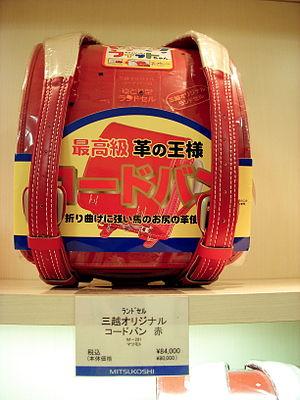
Le cordovan est un type de cuir, d'aspect brillant et souvent de couleur brun-rouge, réalisé à partir de peaux de chevaux. Ce cuir est principalement utilisé par le secteur de la chaussure, notamment aux États-Unis. Il est également très utilisé pour l'affûtage des rasoirs droits, car son grain extrêmement fin permet un poli du fil d'une extrême finesse.